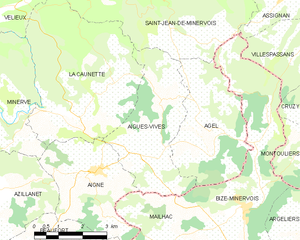
Carte de la commune française de code INSEE 34007 - Aigues-Vives (Hérault)
Aigues-Vives est une commune française située dans le département de l'Hérault en région Occitanie.